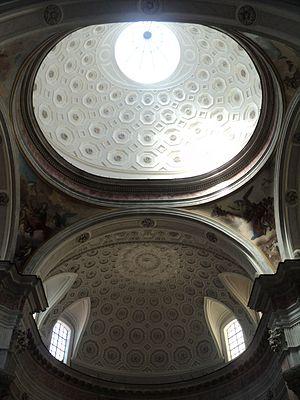
La basilique San Giovanni Maggiore est une des églises les plus importantes de Naples. Elle se trouve dans le centre historique de la ville inscrit au patrimoine mondial de l'UNESCO. L'entrée principale de la basilique donne sur les escaliers San Giovanni et donc ensuite sur la via Mezzocannone, d'où la façade est bien visible. Une entrée latérale donne sur le largo San Giovanni Maggiore.